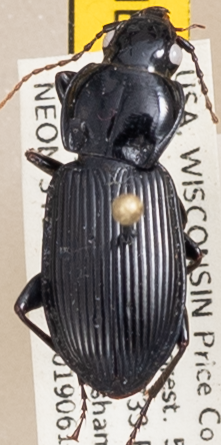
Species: Pterostichus novus
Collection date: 2019-06-11
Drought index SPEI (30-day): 0.904
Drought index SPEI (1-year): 2.09
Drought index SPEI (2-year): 1.594